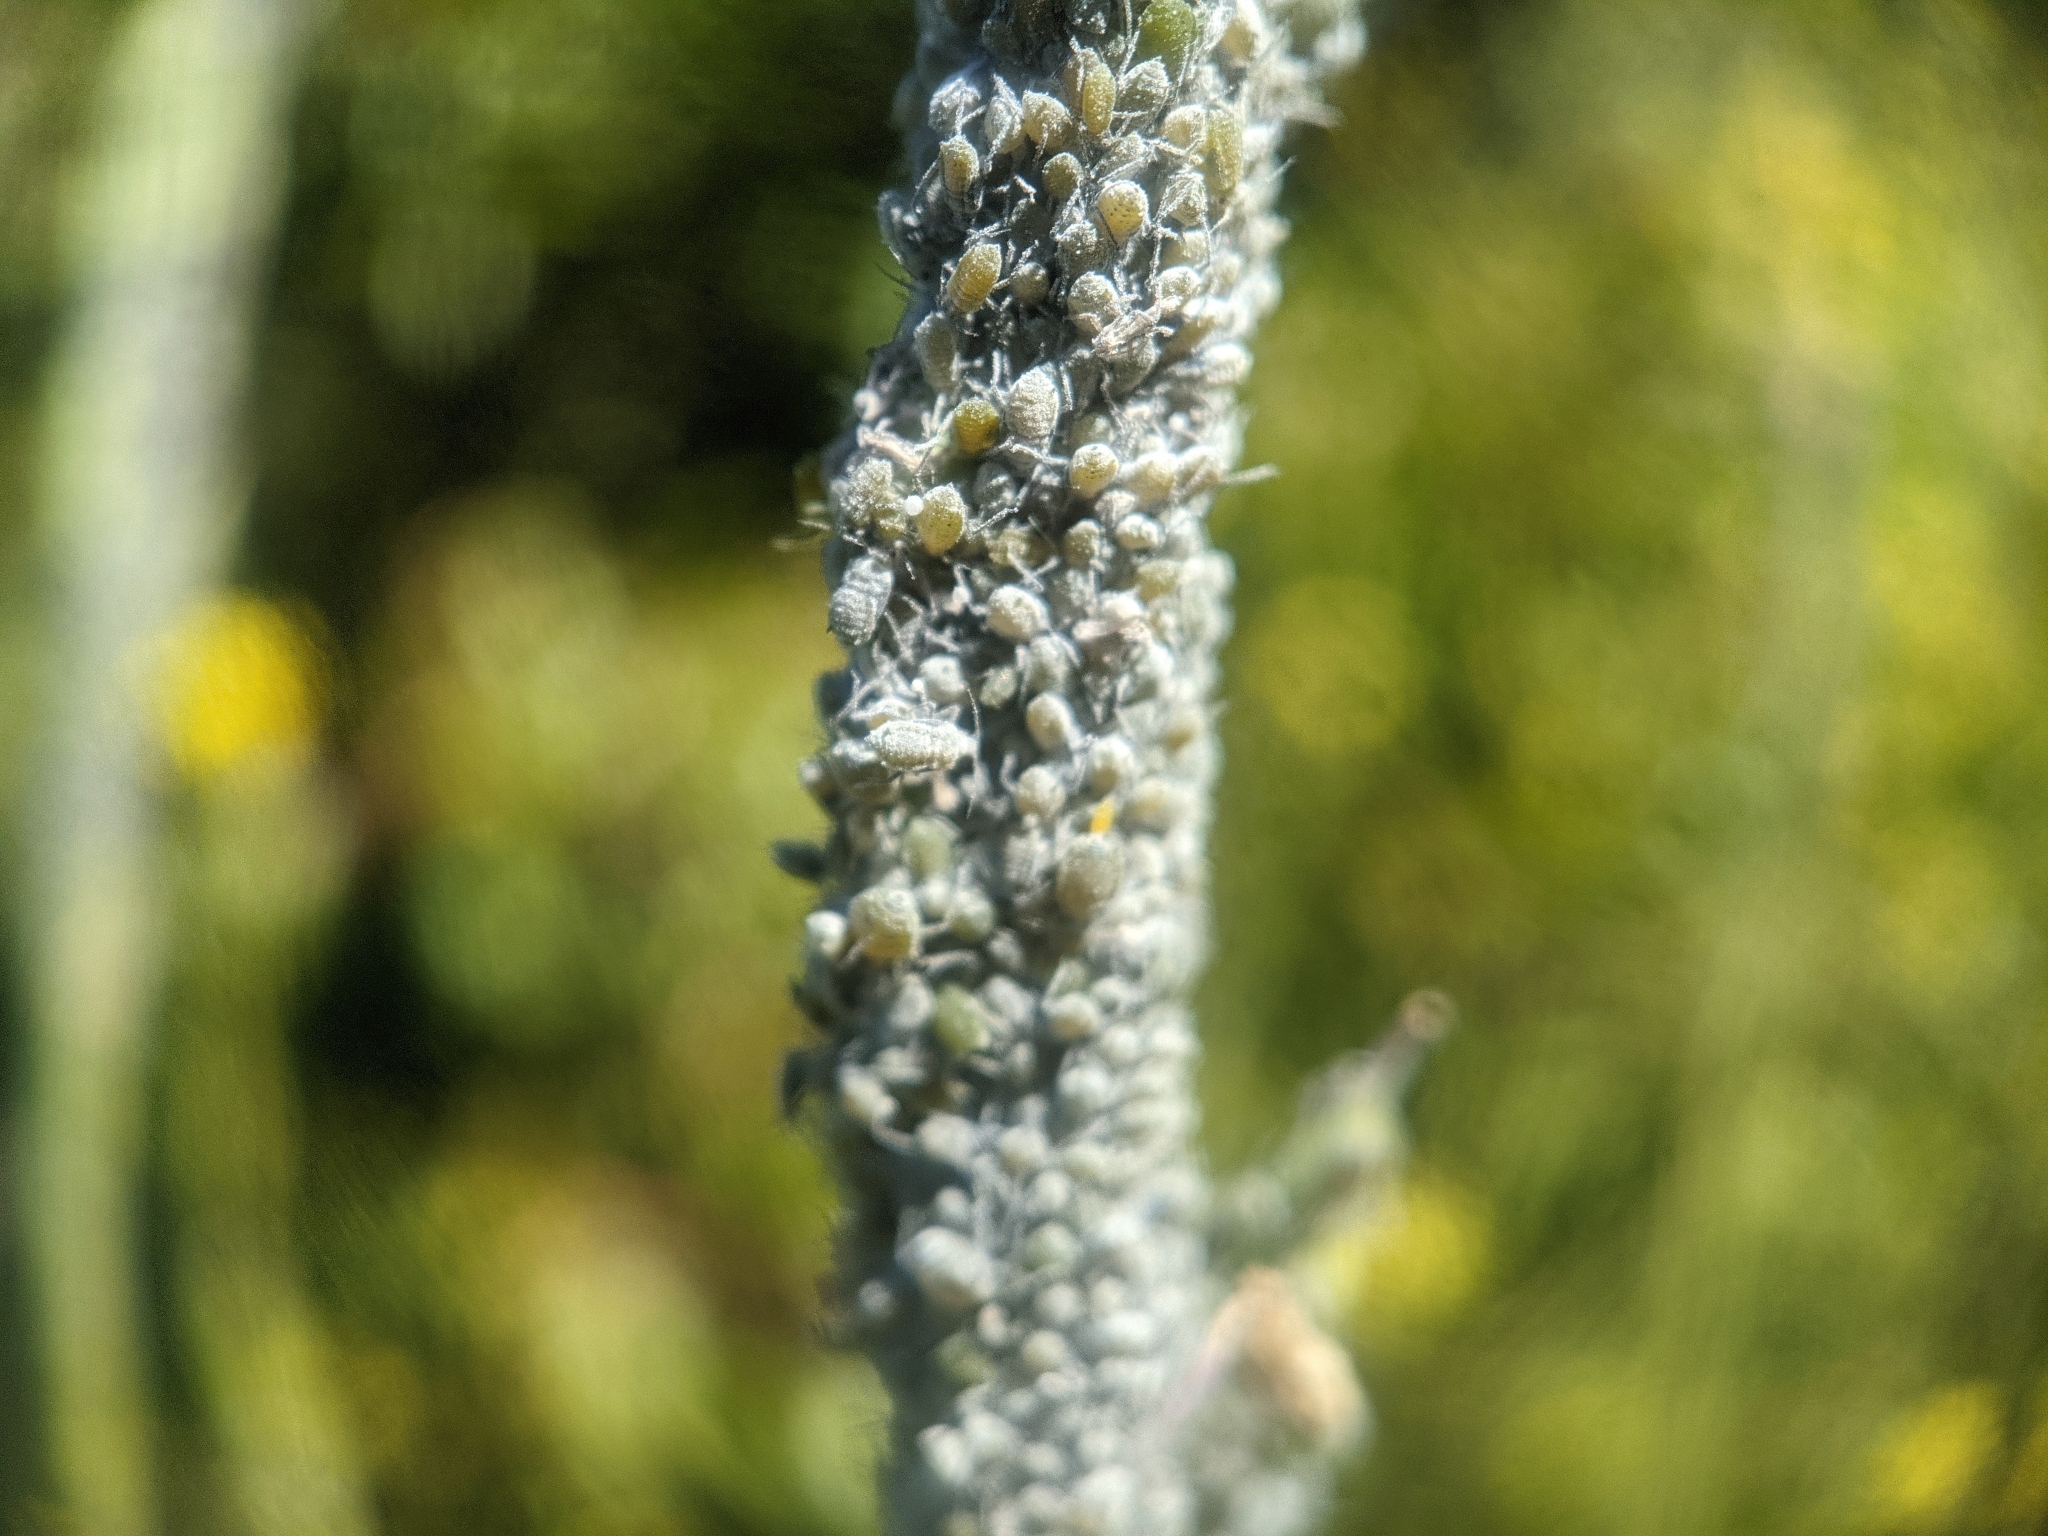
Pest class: cabbage_aphid